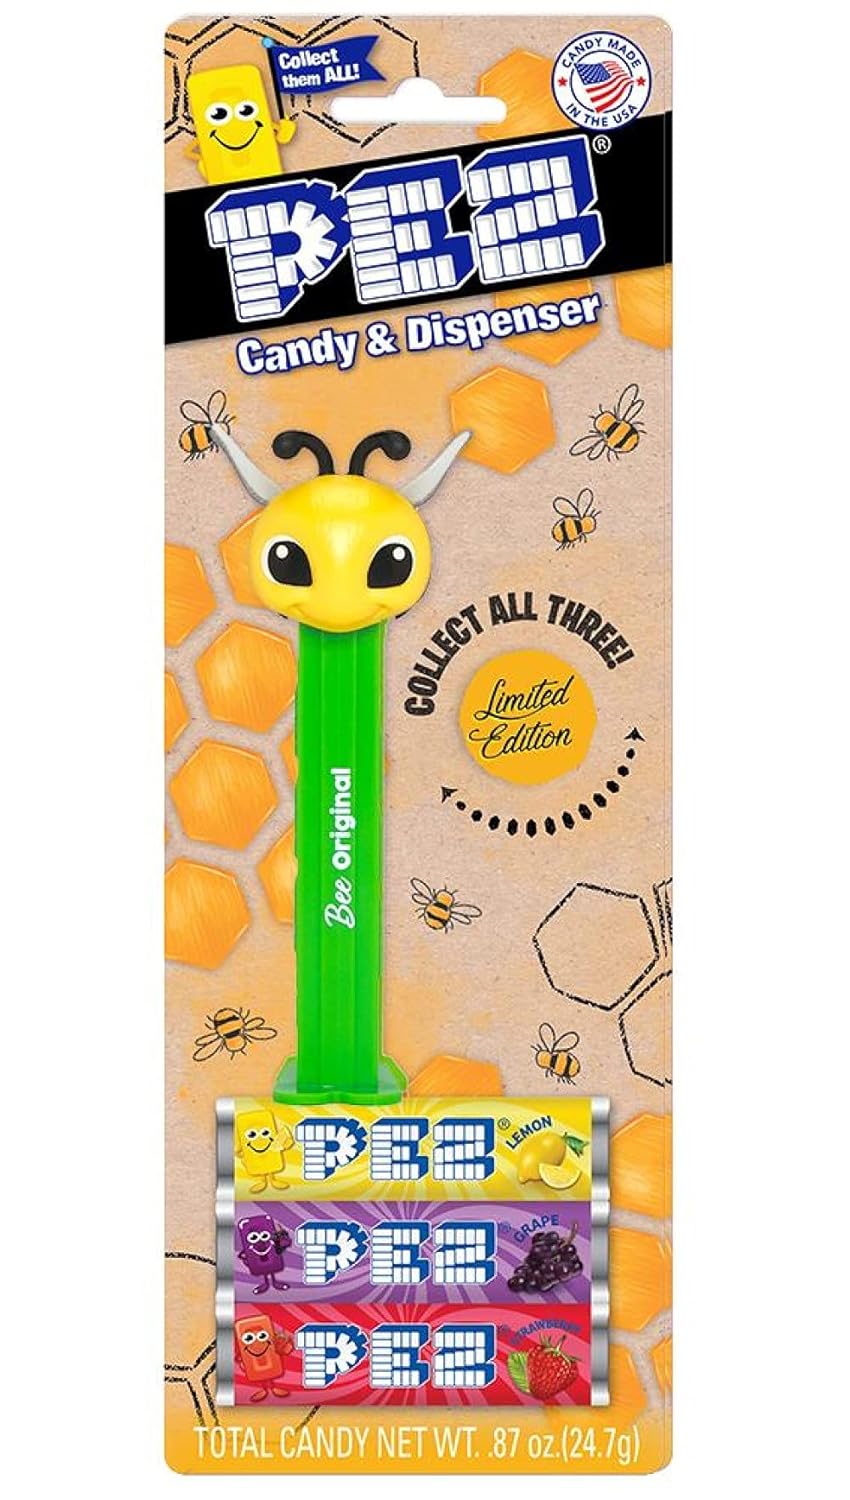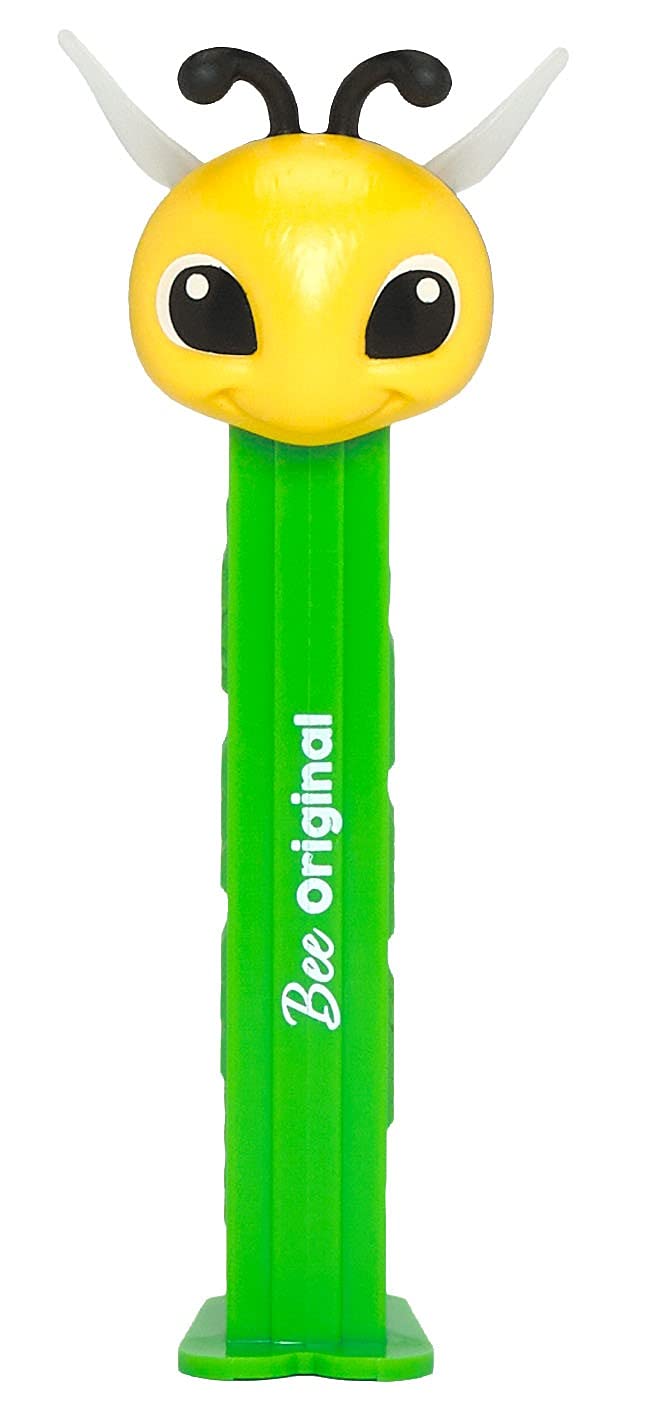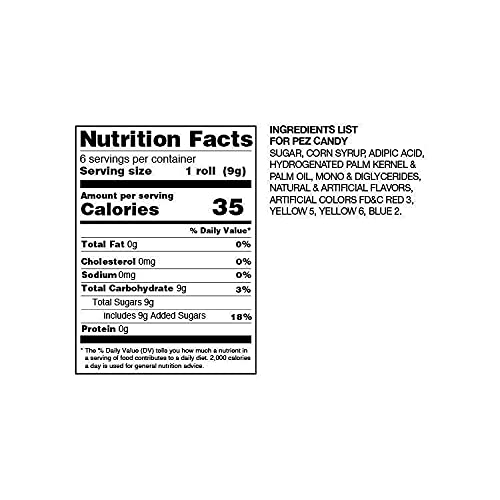
Pez Bumblee Bee Candy Dispenser - Bee Original Pez Dispenser | Pez Candy Dispenser with 3 Candy Refills | Bee Party Favor, Grab Bags, Goodie Bags
Category: Grocery
🐝 Pez Bee Candy – Bee Original Dispenser With 3Fruit Flavored Candy Refill Rolls 🎁 Bee Gift - Makes A Great Gift For Anyone That Loves Bumble Bees 🎉 Perfect As A Party Favor, Stocking Stuffers, Grab Bags, Goodie Bags, Or Any PEZ Collector! 🍬 Each Genuine Dispenser From Pez Candy Inc Is Individually Packaged And Comes With A 3 Pack of Fruit Flavored Pez Candy Refills
Features: Pez Bee Candy Dispenser – Bee Original Candy Dispenser From The PEZ Limited Edition Bee Collection | Bee Gifts - Makes A Great Gift For Anyone That Loves Bees. Perfect For Christmas Stocking Stuffers, Easter Baskets, Halloween Treats | Birthday Party Supplies Favors - Pez Dispensers Can Be Used As A Fun And Unique Party Favor, Cake Topper, Pinata Candy, Or Decorations | Pez Flavors - Each Pez Holder Is Individually Packaged And Comes With a 3 Pack Fruit Flavored Candy Rolls | Each Genuine Dispenser From Pez Candy Inc Is Individually Packaged And Comes With A 3 Pack of Regular Fruit Flavored Pez Candy Refills